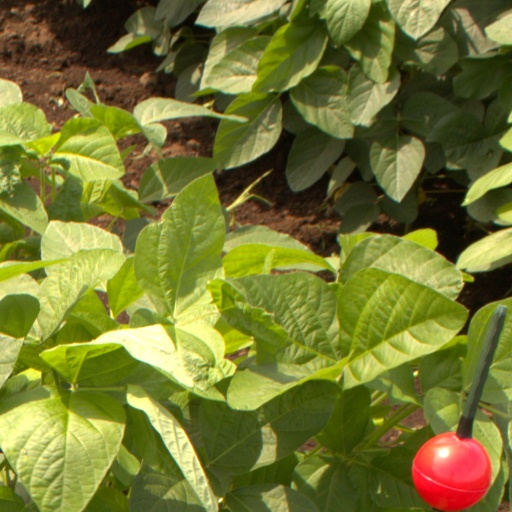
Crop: soybean